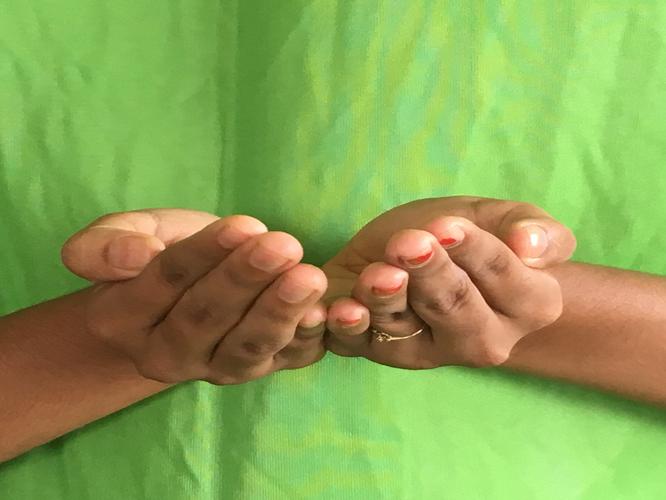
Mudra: Pushpaputa
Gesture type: double_hand